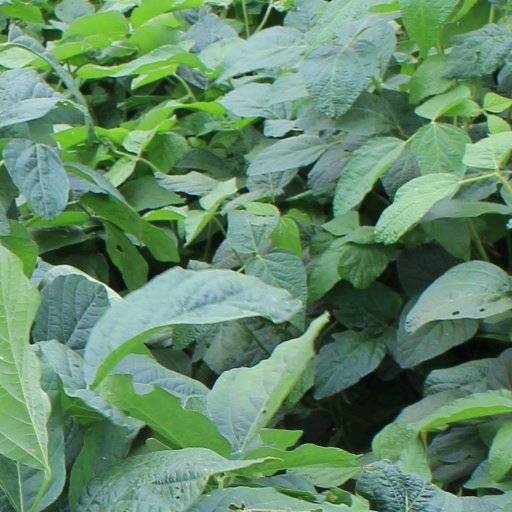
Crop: soybean